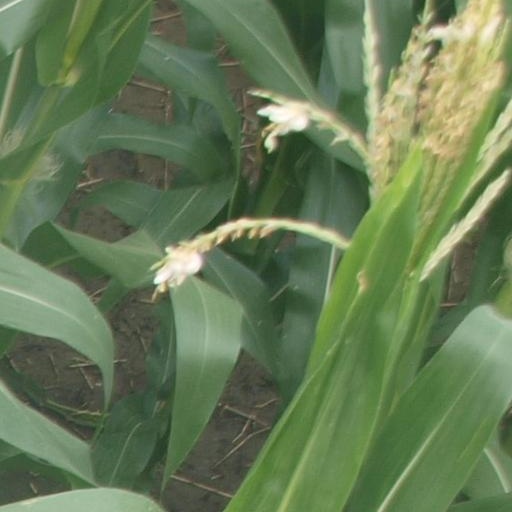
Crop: maize; corn